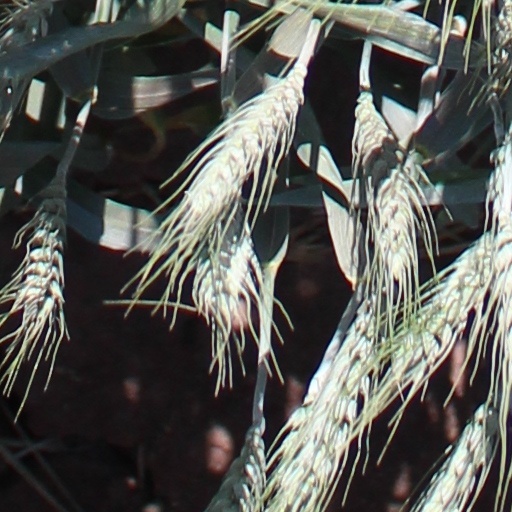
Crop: wheat